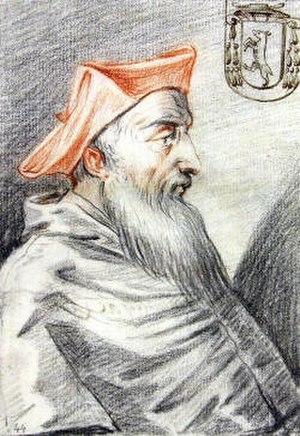
Giovanni Domenico De Cupis est un cardinal italien du XVIᵉ siècle.